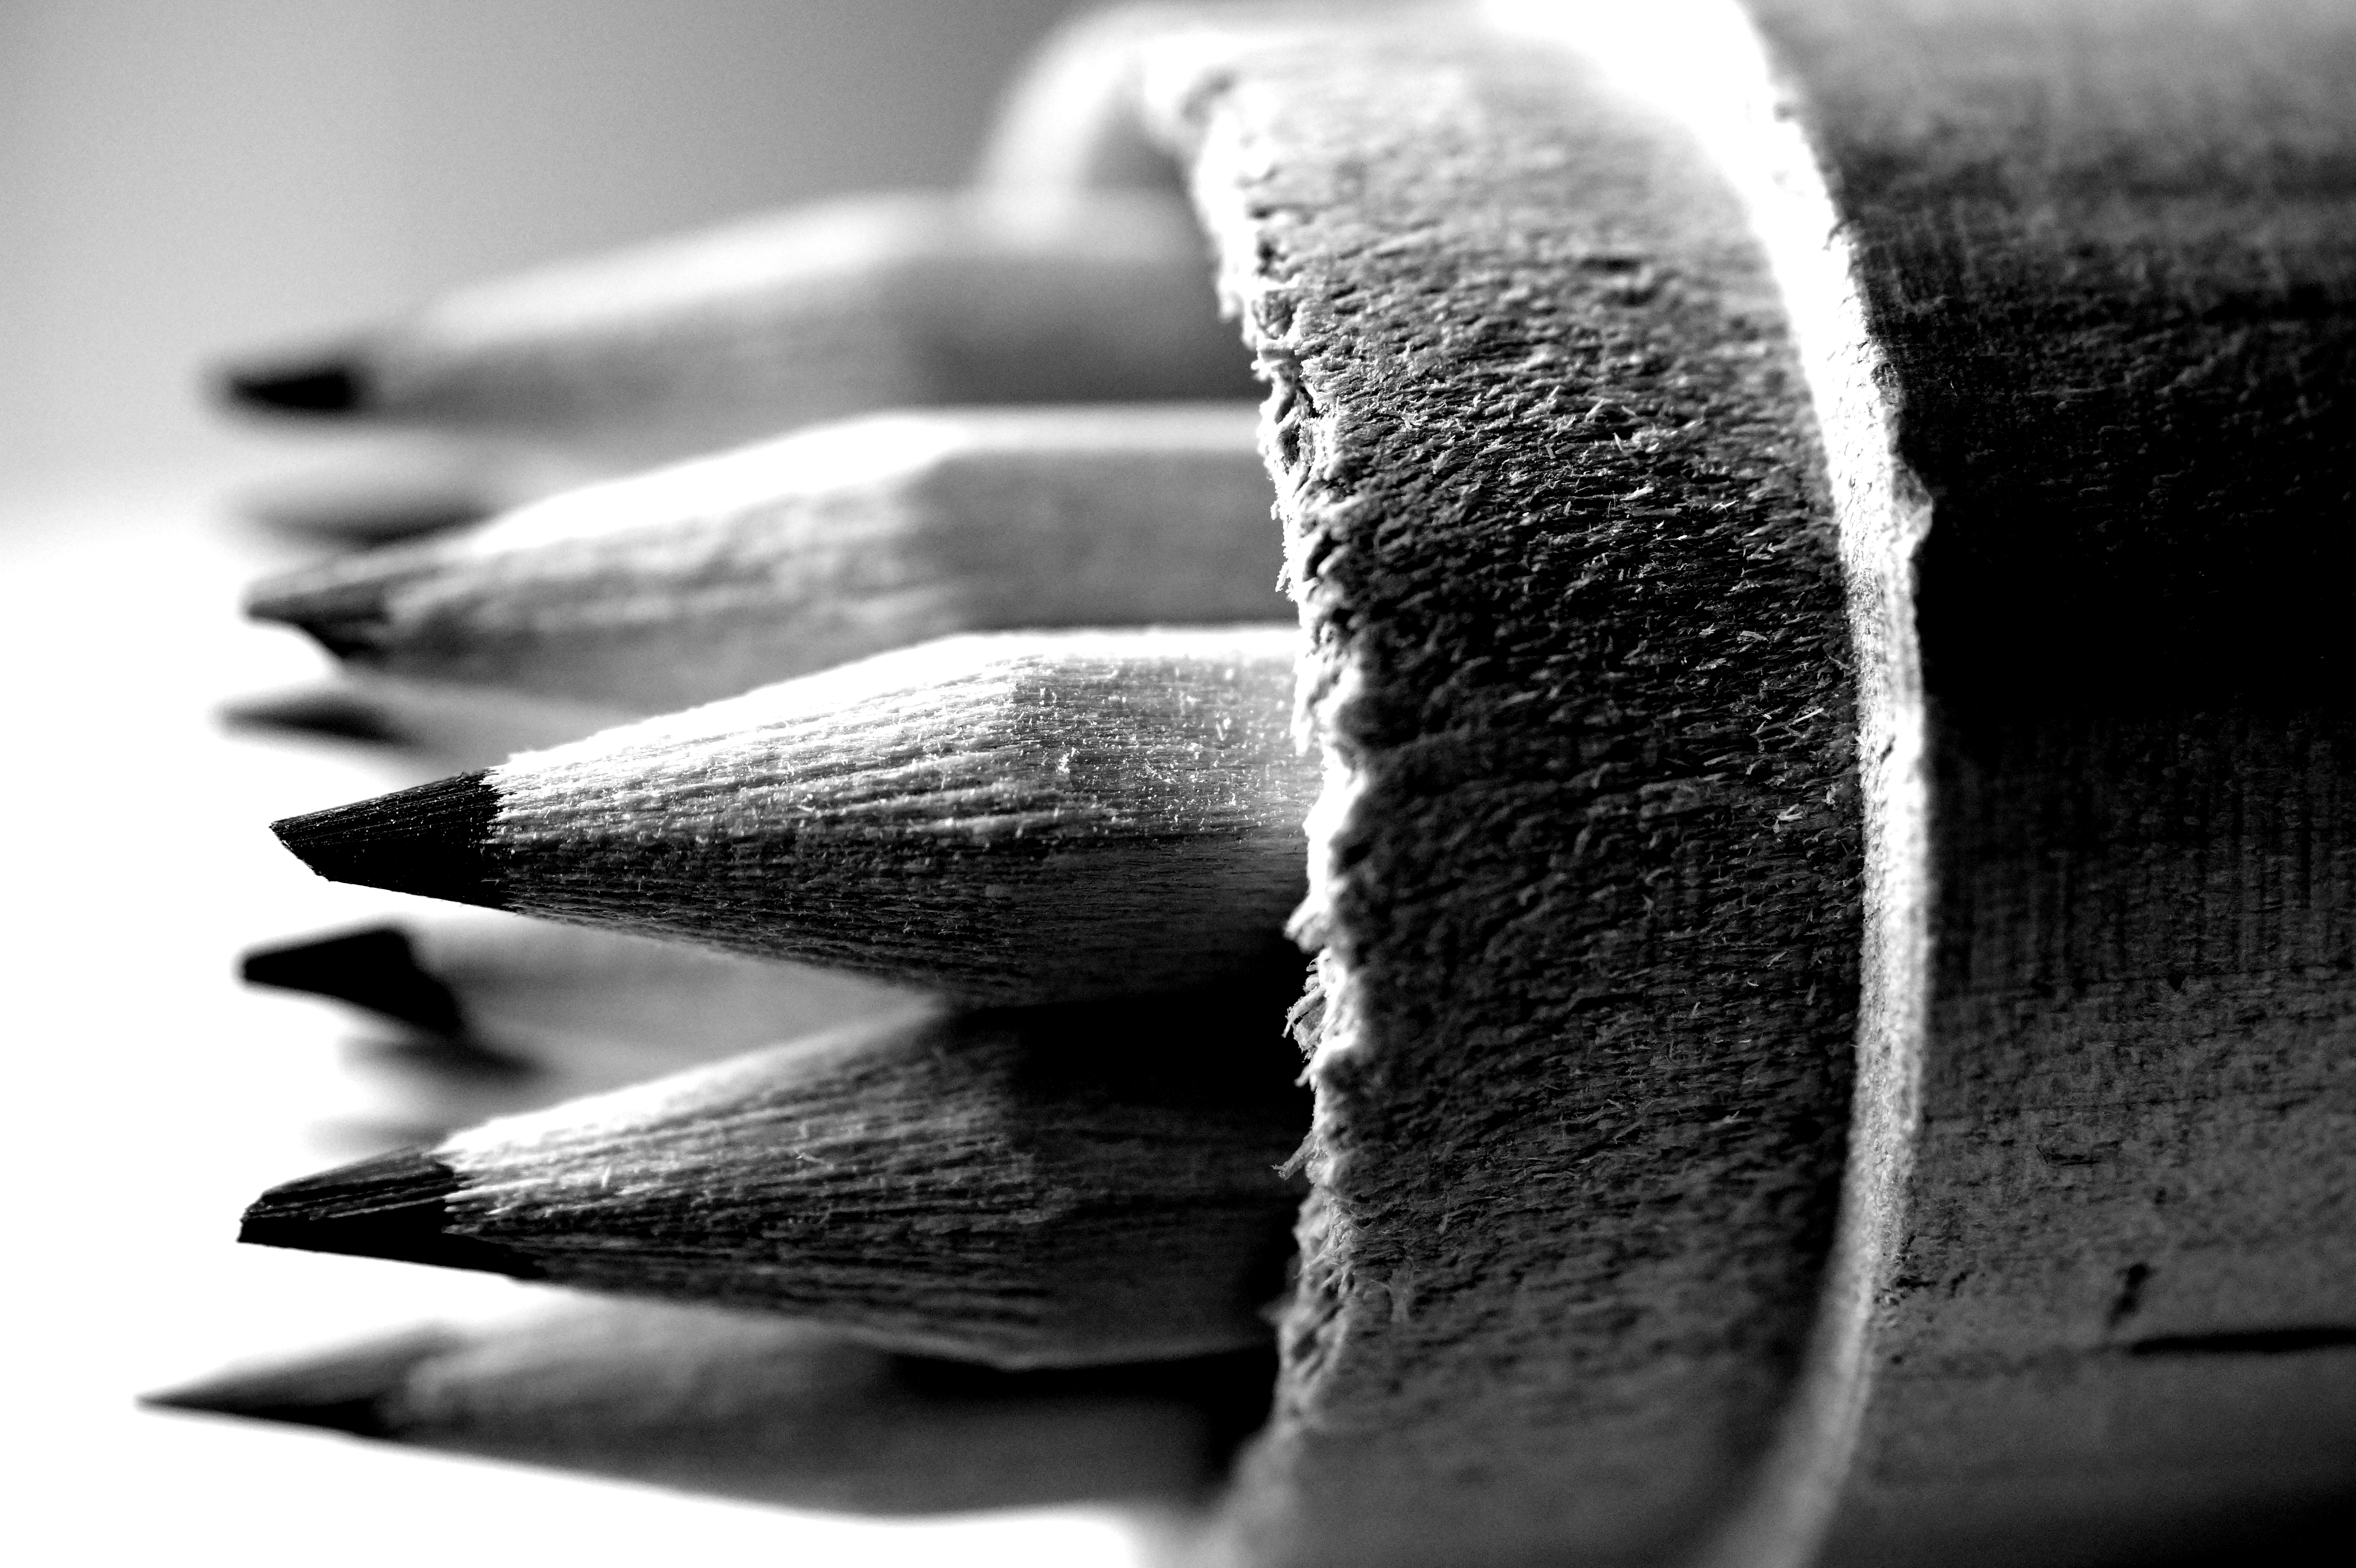
white, black and white, monochrome, still life photography, close up, text, pencil, monochrome photography, photography, hand, font, stock photography, office supplies, shadow, macro photography, style